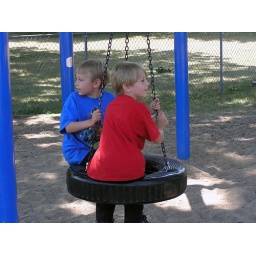
A perfect candid shot. I have this in black and white on my picture wall.